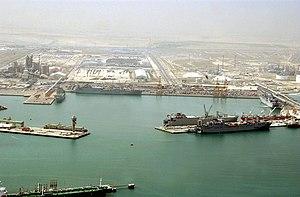
Dans la défense, la projection recouvre l'ensemble des interventions conduites hors des frontières d'un État.
Les sept principaux ports du Koweït sont disposés sur la moitié sud des 499 km de côtes donnant sur le golfe Persique de ce pays d'une superficie de 17 820 km². Le Koweït dispose, en 2015, de deux ports principaux, Ash Shuwaikh et Ash Shuaiba, trois terminaux pétroliers, Mina Al Ahmadi, Mina Al Shuaiba et Mina Al Abdullah, de deux petits ports côtiers Doha et Khor al Muffatta et d'une seule base navale à Ras al-Qulayah. Un autre port pour conteneur étant en construction sur Bubiyan devant ouvrir en 2016.
Le Military Sealift Command est le commandement du transport maritime militaire de l'United States Navy.